2014 Singapore Grand Prix

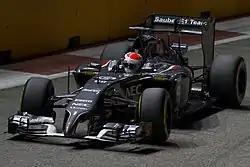
Adrian Sutil prompted the safety car's deployment after colliding with Sergio Pérez.

On lap 23, Räikkönen drew closer to Massa and the Williams team responded by bringing the latter into the pit lane for soft compound tyres for a potential strategic overtake. He rejoined in ninth behind teammate Bottas. Hamilton pulled away from Vettel who was caught by Alonso. By the 24th lap, Alonso had the potential to pass Vettel after the pit stops. That lap, Ferrari brought Alonso into the pit lane for super soft compound tyres. Vettel made his pit stop on lap 25 for soft compound tyres and emerged in third behind Alonso's faster Ferrari. Massa overtook Hülkenberg on the main straight for eighth on the same lap. Hamilton made his stop for super soft compound tyres on the following lap, giving the lead to Ricciardo; his team used a large time gap to remove rubber debris on his front wing. Ricciardo took his pit stop on lap 27 returning the lead to Hamilton. Grosjean was close behind Pérez but he could not pass him. Pérez attempted an overtake Sutil on the straight on the 30th lap, and Sutil squeezed Pérez into a wall, clipping the left-front nose cone section. It slid under Pérez's wheel, littering the track with debris, and prompting the safety car's deployment, to allow marshals to remove debris from the track.